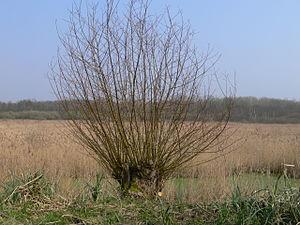
Tourbière de Vred, roselière en ""réserve naturelle régionale"" (Nord/Pas-de-Calais)."
La réserve naturelle régionale de la tourbière de Vred est une réserve naturelle régionale située dans les Hauts-de-France. Classée en 2008, elle occupe une surface de 41 hectares et protège l'une des 3 dernières tourbières alcalines actives de la région.